Sri Lankan elephant

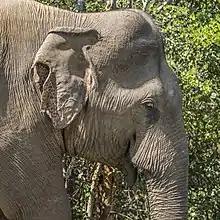
Head of a male without tusks

The Sri Lankan elephant (Elephas maximus maximus) is native to Sri Lanka and one of three recognised subspecies of the Asian elephant. It is the type subspecies of the Asian elephant and was first described by Carl Linnaeus under the binomial "Elephas maximus" in 1758.